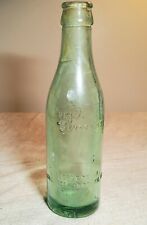
Waste category: glass